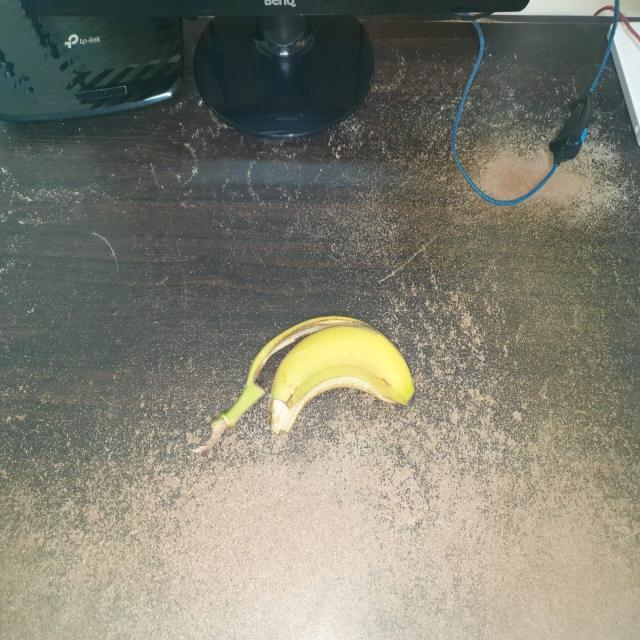
Label: bananas